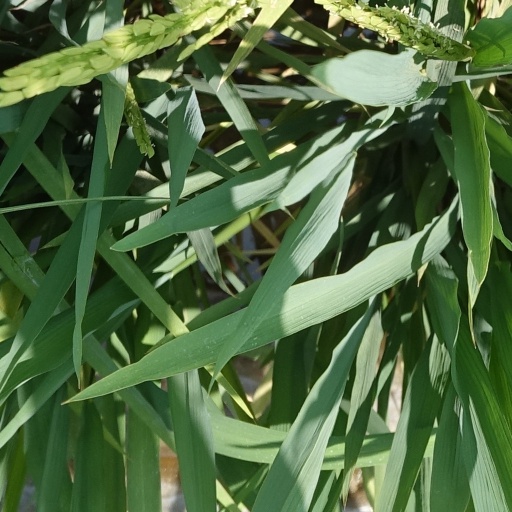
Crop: rice